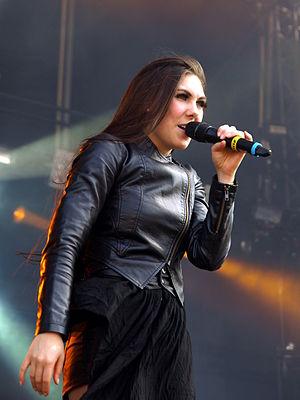
Elize Ryd, née le 15 octobre 1984 à Värnamo en Suède est une auteure-compositrice-interprète, chanteuse et danseuse suédoise. Elle est la principale chanteuse du groupe de metal Amaranthe. Sa voix est de tessiture soprano.